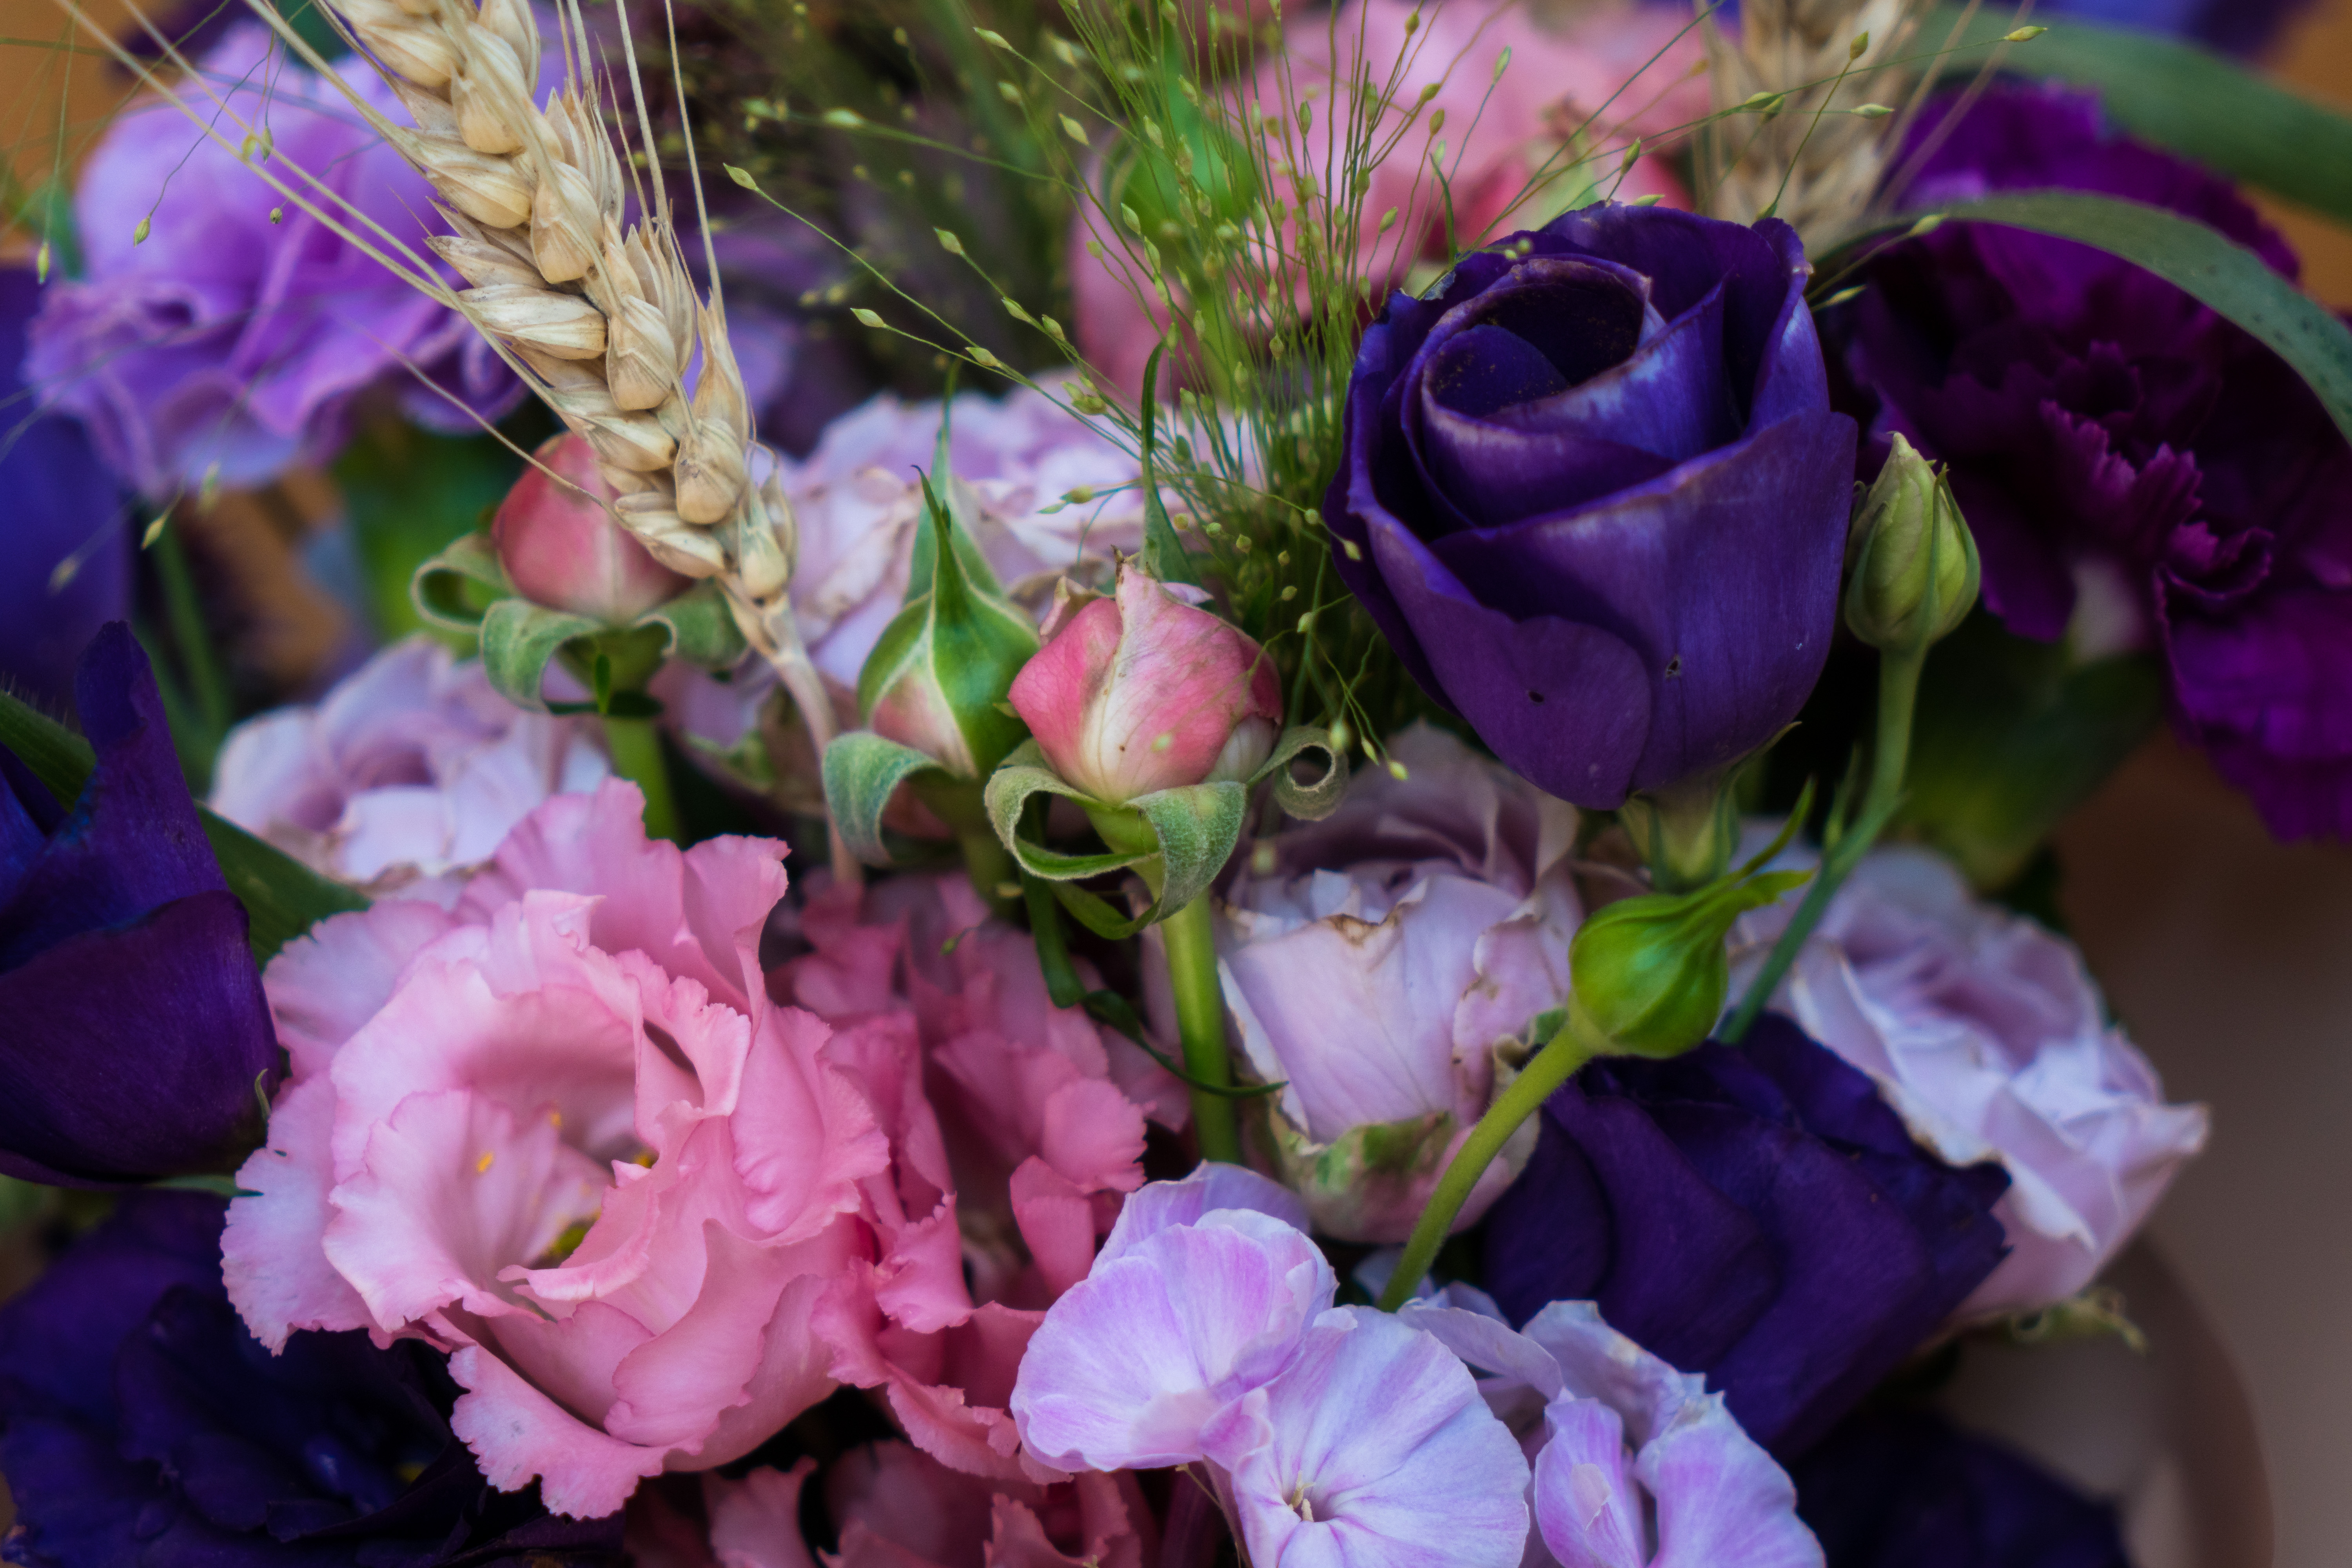
flowers, petals, nature, colorful, flower, flower garden, smell, living, happiness, summer, bloom, plants, garden, village, rural area, blue, petal, purple, violet, lavender, flowering plant, botany, floristry, garden roses, bouquet, Hybrid tea rose, bud, cut flowers, rose family, rose, flower arranging, annual plant, rose order, blue rose, floribunda, floral design, wildflower, viola